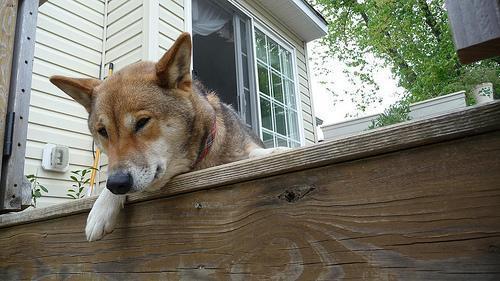
shiba inu